Terrace houses in Australia

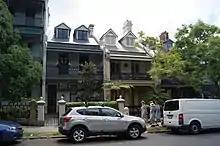
Dormer windows are common on terraces without parapets, such as these in Kirribilli

Early Europeans were housed in primitive dwellings of necessity, such as tents, and mud and wood slab cottages. Few examples survive, but a notable one is "Elizabeth Farm Cottage", Parramatta (1793). Resources were scare in the fledgling colony and houses of brick and masonry were rare, so it was not until the 1820s that "Underwoods Tenements" – believed to be the first terrace – was built. Both "Underwoods Tenements" and the still-standing "Coles Buildings", Millers Point followed a subdued version of the Old Colonial Georgian vernacular, with windows arranged symmetrically and simple bald-faced facades lacking ornamentation. "Susannah Place", The Rocks (1844) also has a chaste, simple facade. A former grocery store and residential terrace which housed domestic occupants until 1990, it is now a museum of working class history. "Jobbins Buildings", The Rocks with its subtle breakfront and diminished central pediment aspires to a more tasteful Regency style, but its facade was still absent of the filigree verandahs that characterised later Victorian terraces. As the Regency style was embraced in the 1830s, the facades of terraces such as "Horbury Terrace", Macquarie Street were adorned with unroofed balconies decorated with airy, Regency-style ironwork imported from England. Another surviving example from the Regency period is 39–41 Lower Fort Street, Millers Point, designed by John Verge.